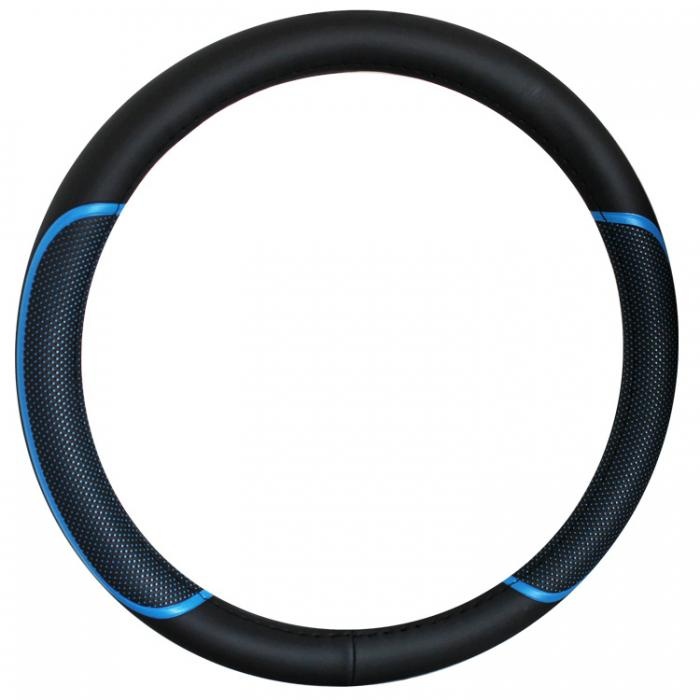
Калъф за волан - 9065 - 38cm - със синьо
Brand: Renella
Category: Sporting Goods > Outdoor Recreation > Camping & Hiking > Camping Tools > Camping Pens